Postage Due

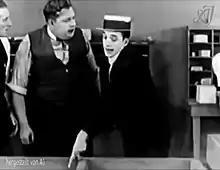
Stan Laurel (right) with Martin Wolfkeil

Postage Due is a 1924 American silent comedy film starring Stan Laurel.